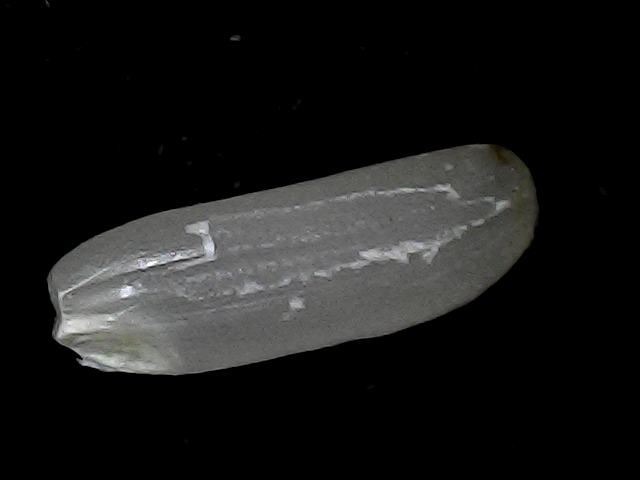
Rice variety: BD75